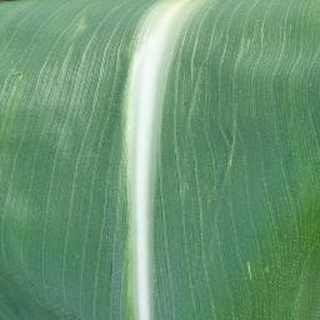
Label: healthy_corn